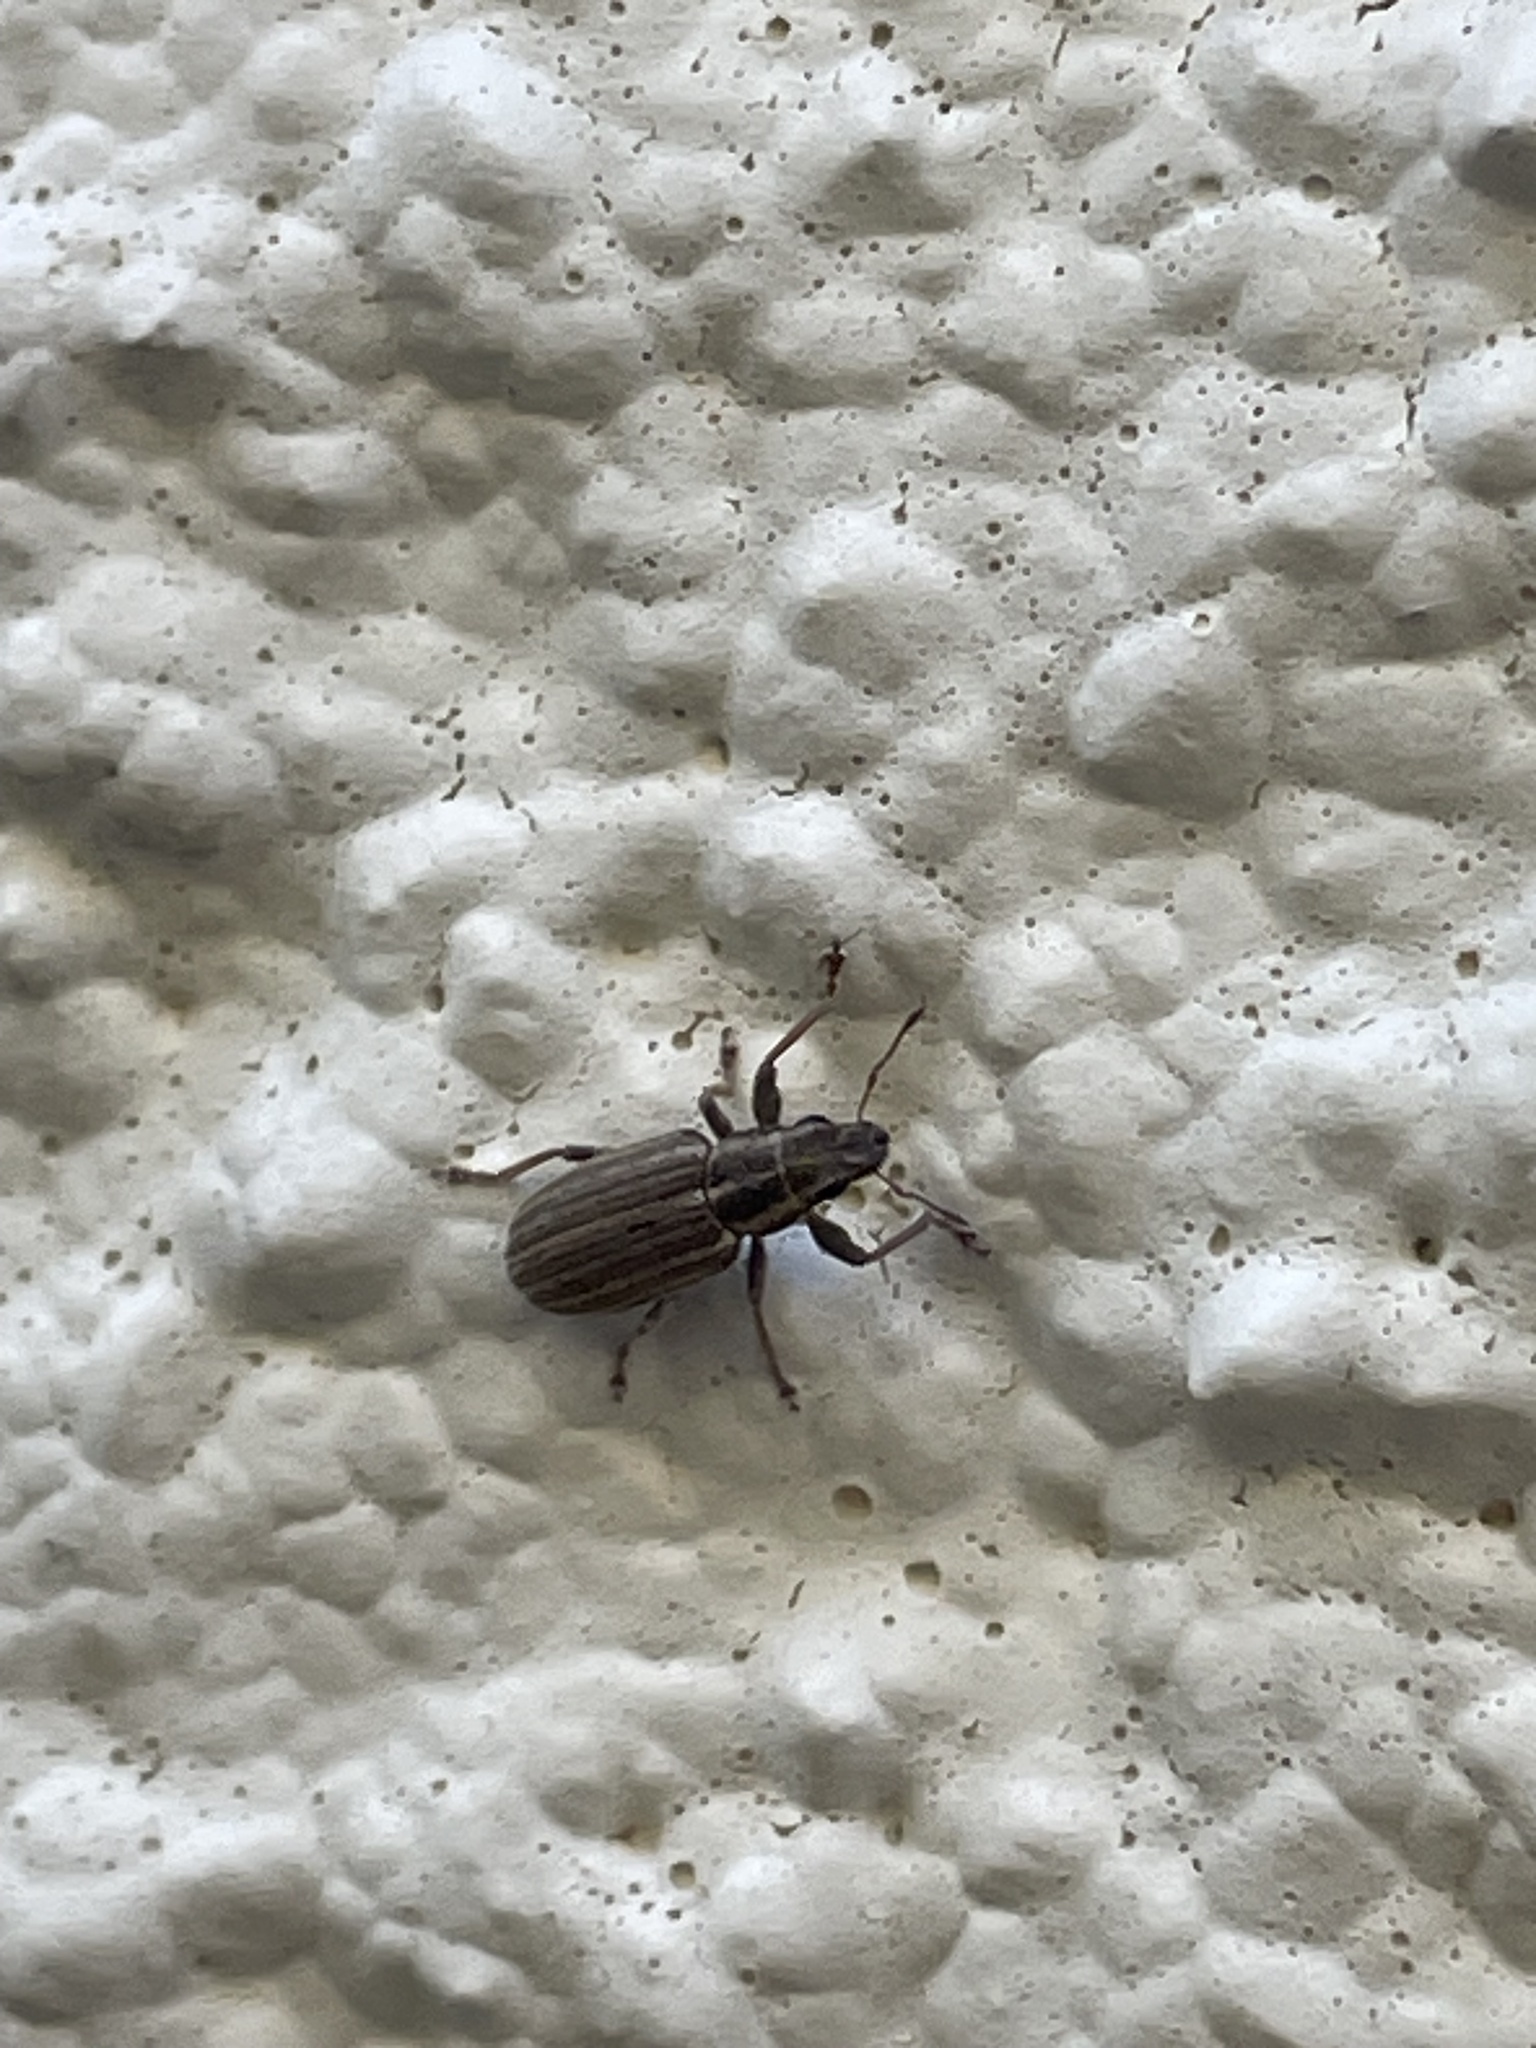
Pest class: pea_leaf_weevil